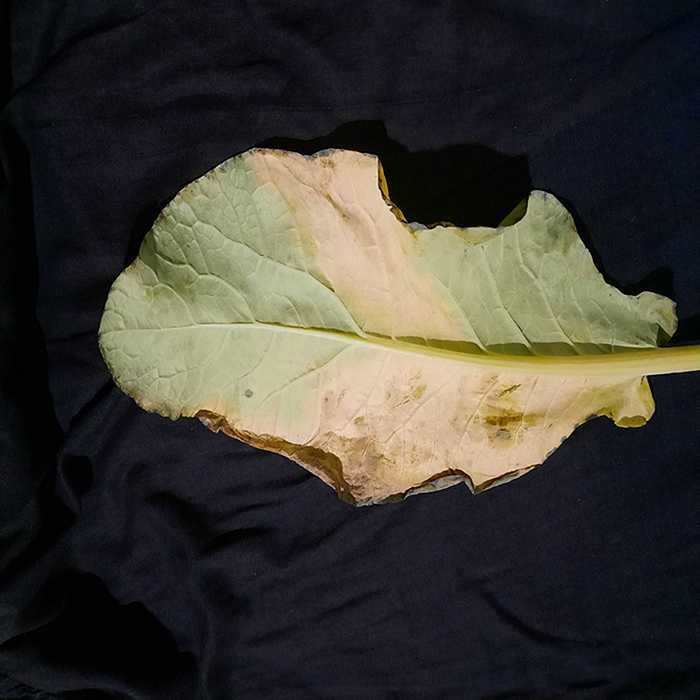
Plant: Cauliflower
Label: Black Rot